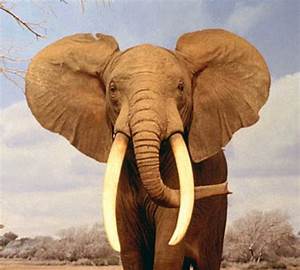
Label: elefante